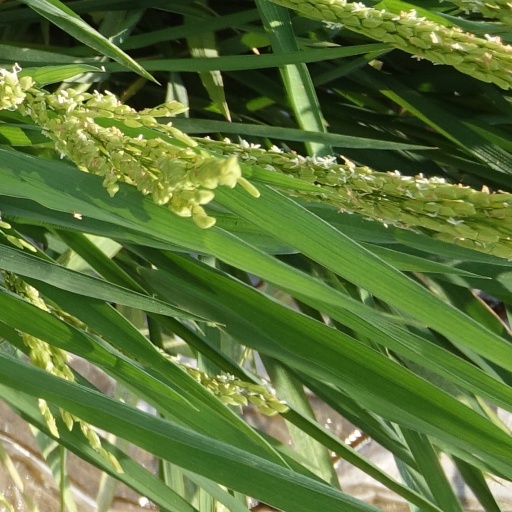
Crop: rice